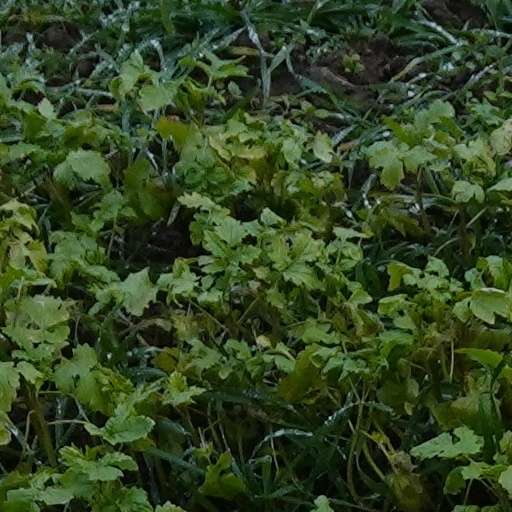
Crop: wheat